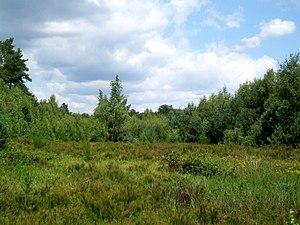
Landes sur la parcelle 2 de la forêt d'Halatte, route du chêne de Mont-l'Évêque.
Mont-l'Évêque est une commune française située dans le département de l'Oise en région Hauts-de-France.